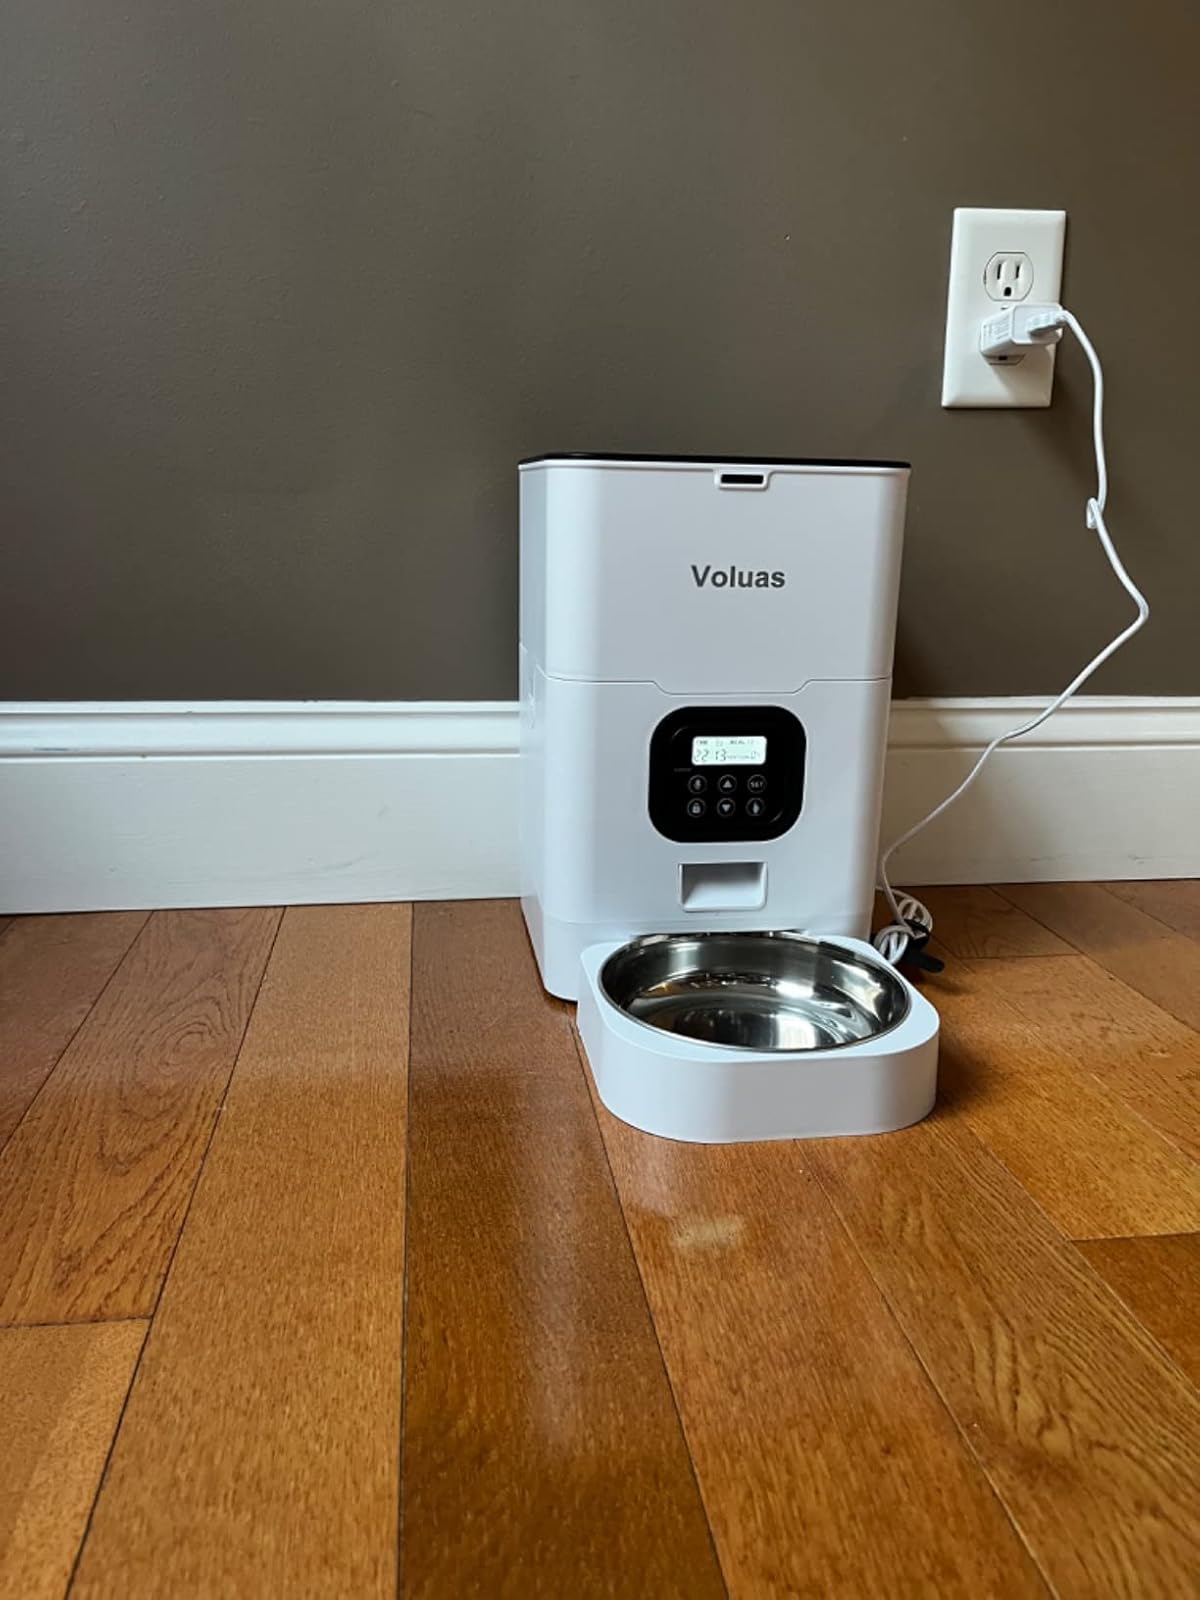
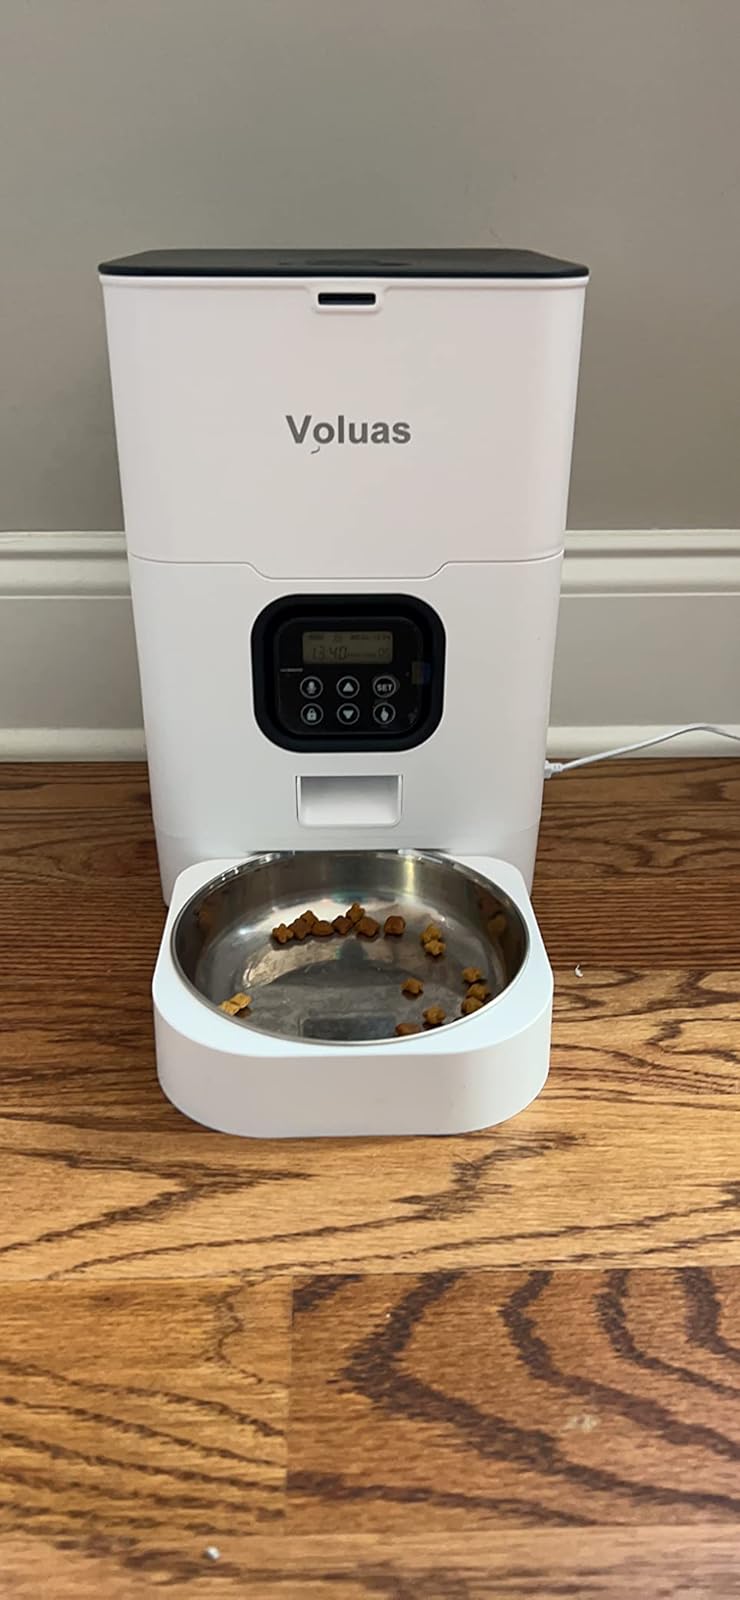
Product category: items_feeder
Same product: yes